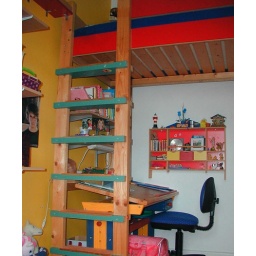
Sophias bed is above the desk. A lamp under the shelf gives her enough lightness for homework or painting.